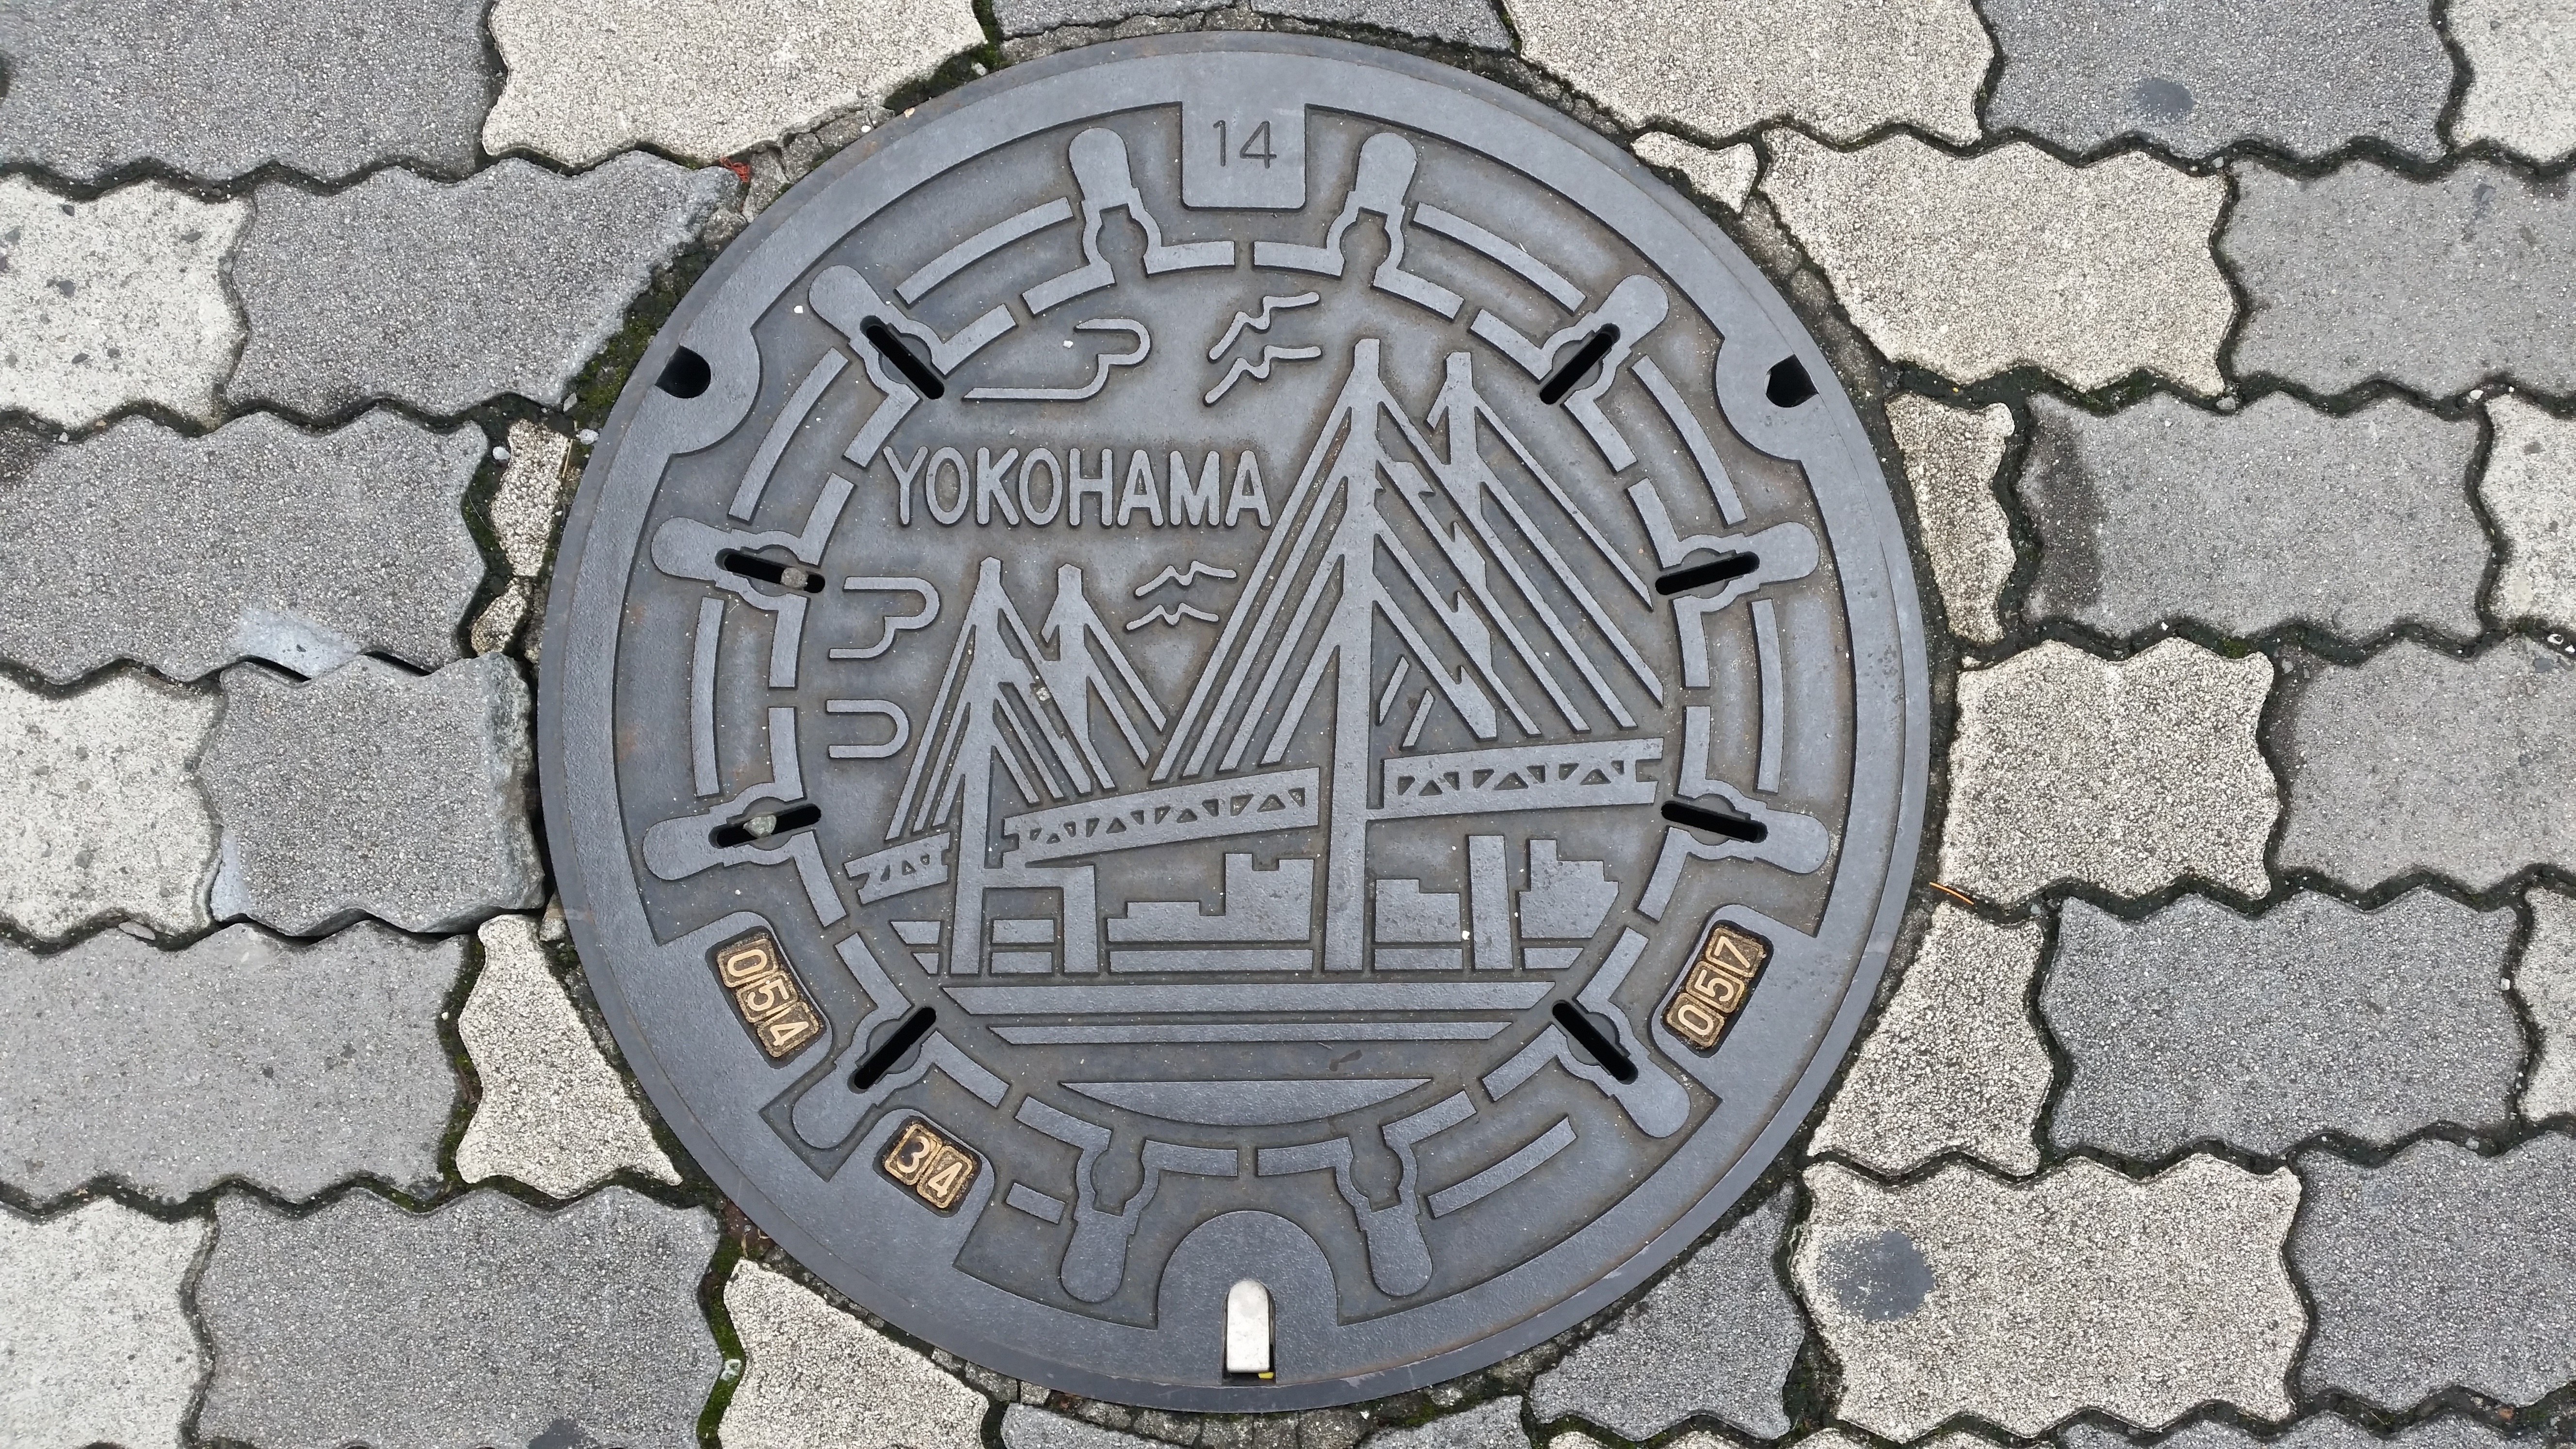
wheel, cobblestone, city, asphalt, pavement, steel, metal, tire, drainage, drain, lid, manhole, hatch, yokohama, cover, sewerage, tread, sewage, drain lid, road surface, manhole cover, automotive tire